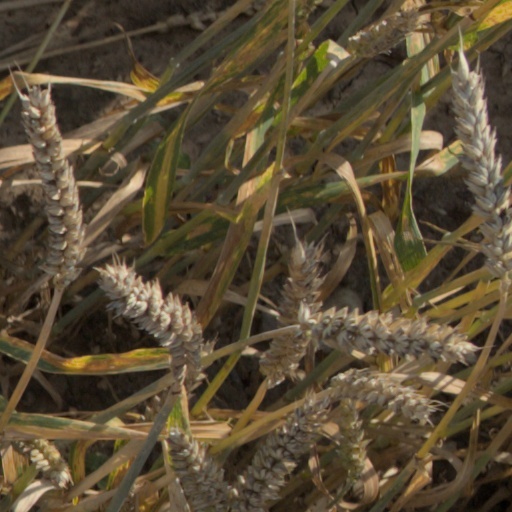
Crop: wheat